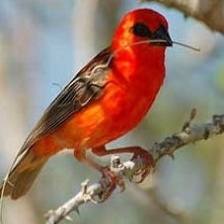
Species: RED FODY
Scientific name: FOUDIA MADAGASCARIENSIS